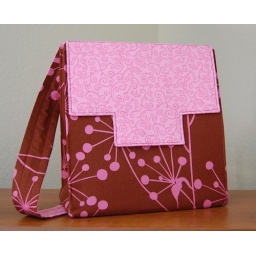
Dilly tote in pink and brown